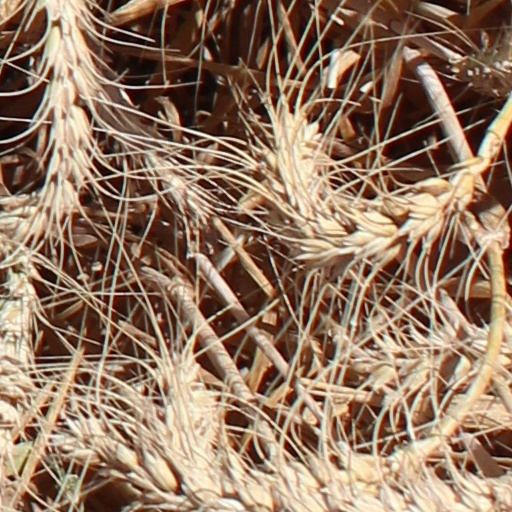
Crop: wheat